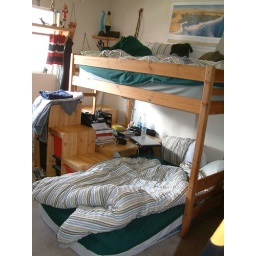
jason is sleeping under scott's bed until we get his room built